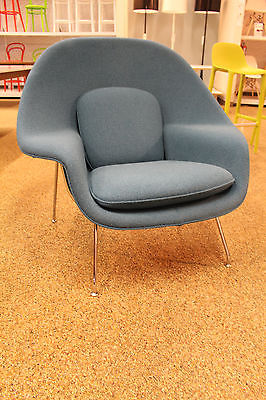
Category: chair